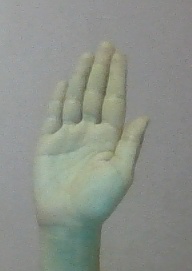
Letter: seen